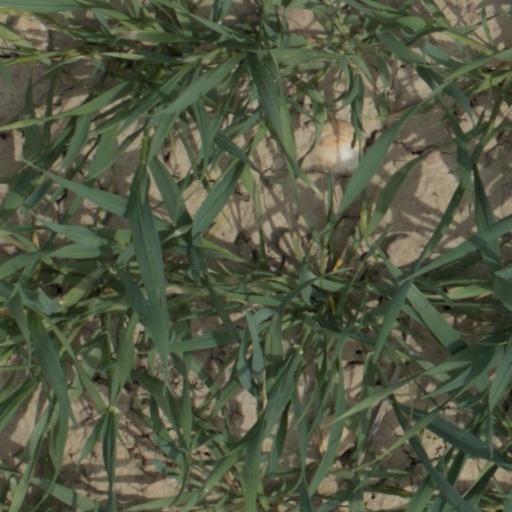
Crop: wheat